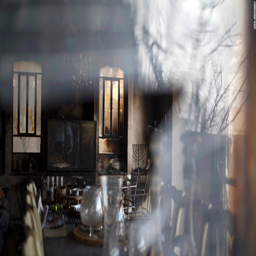
a blaze left this home damaged .